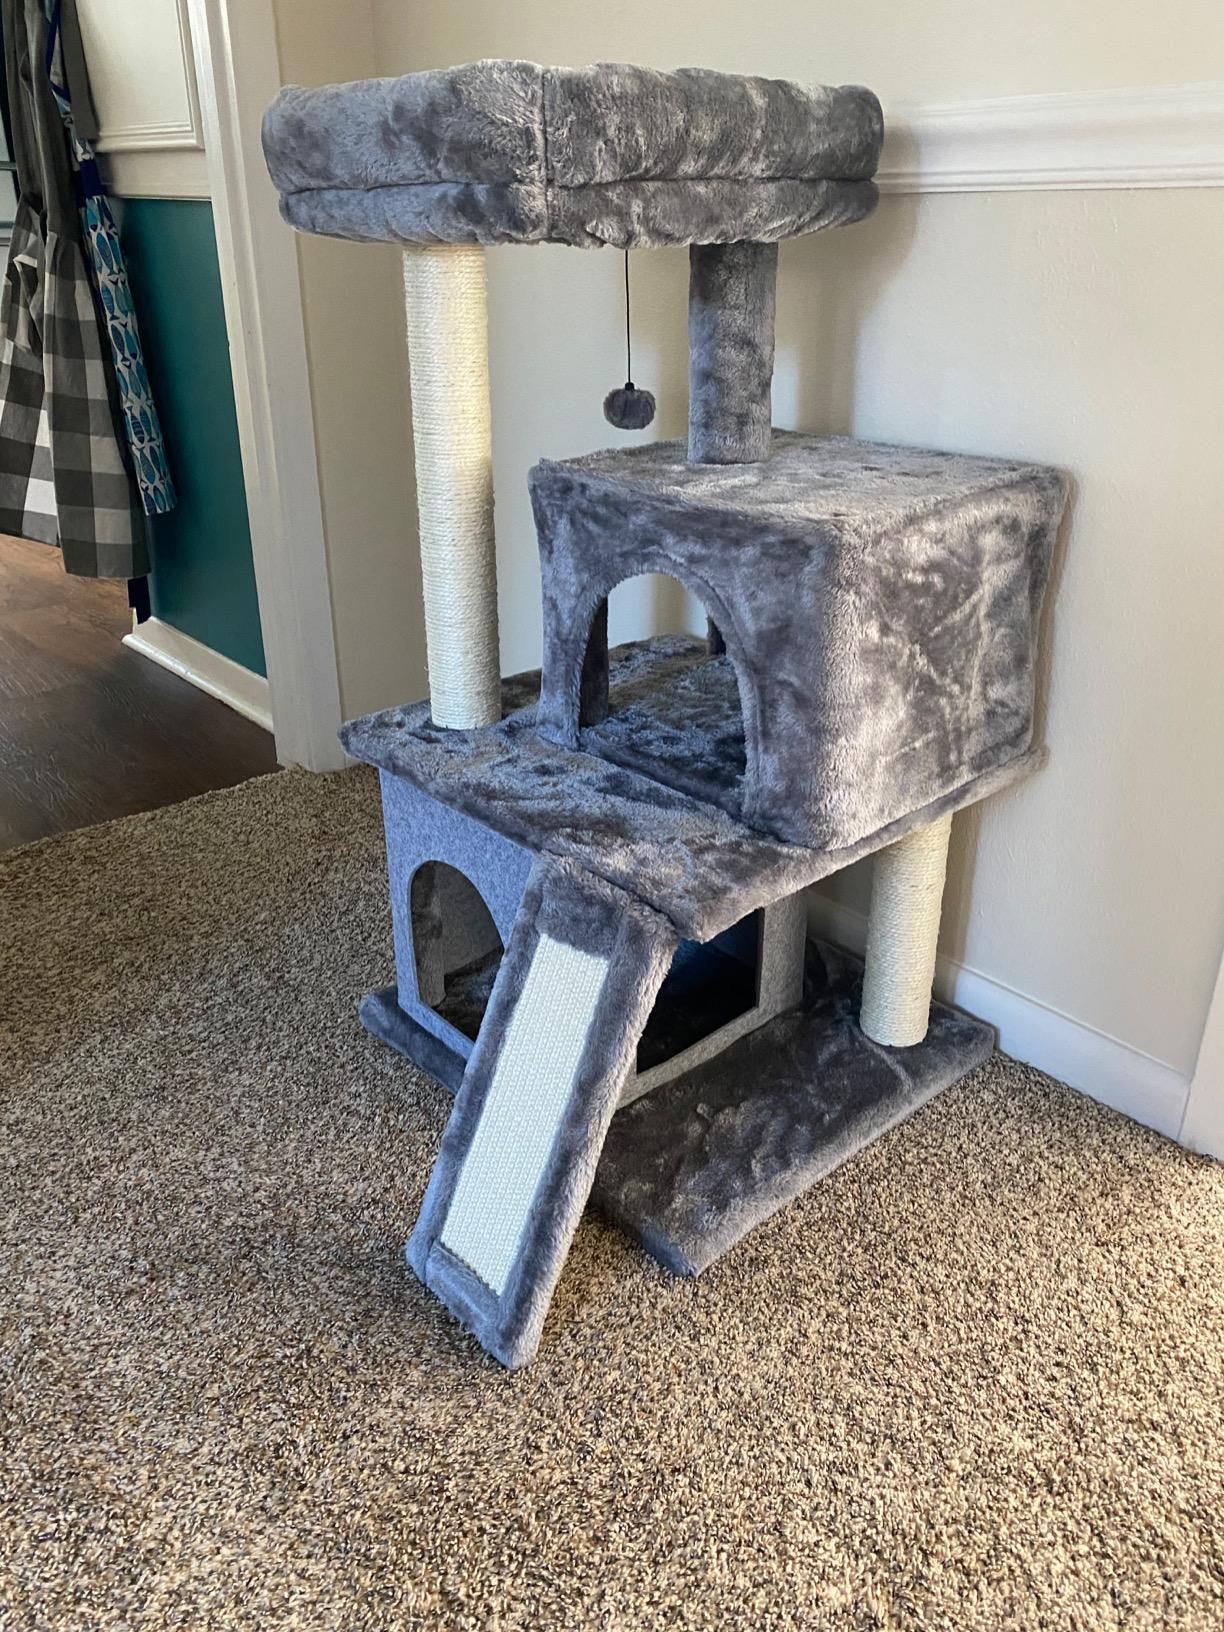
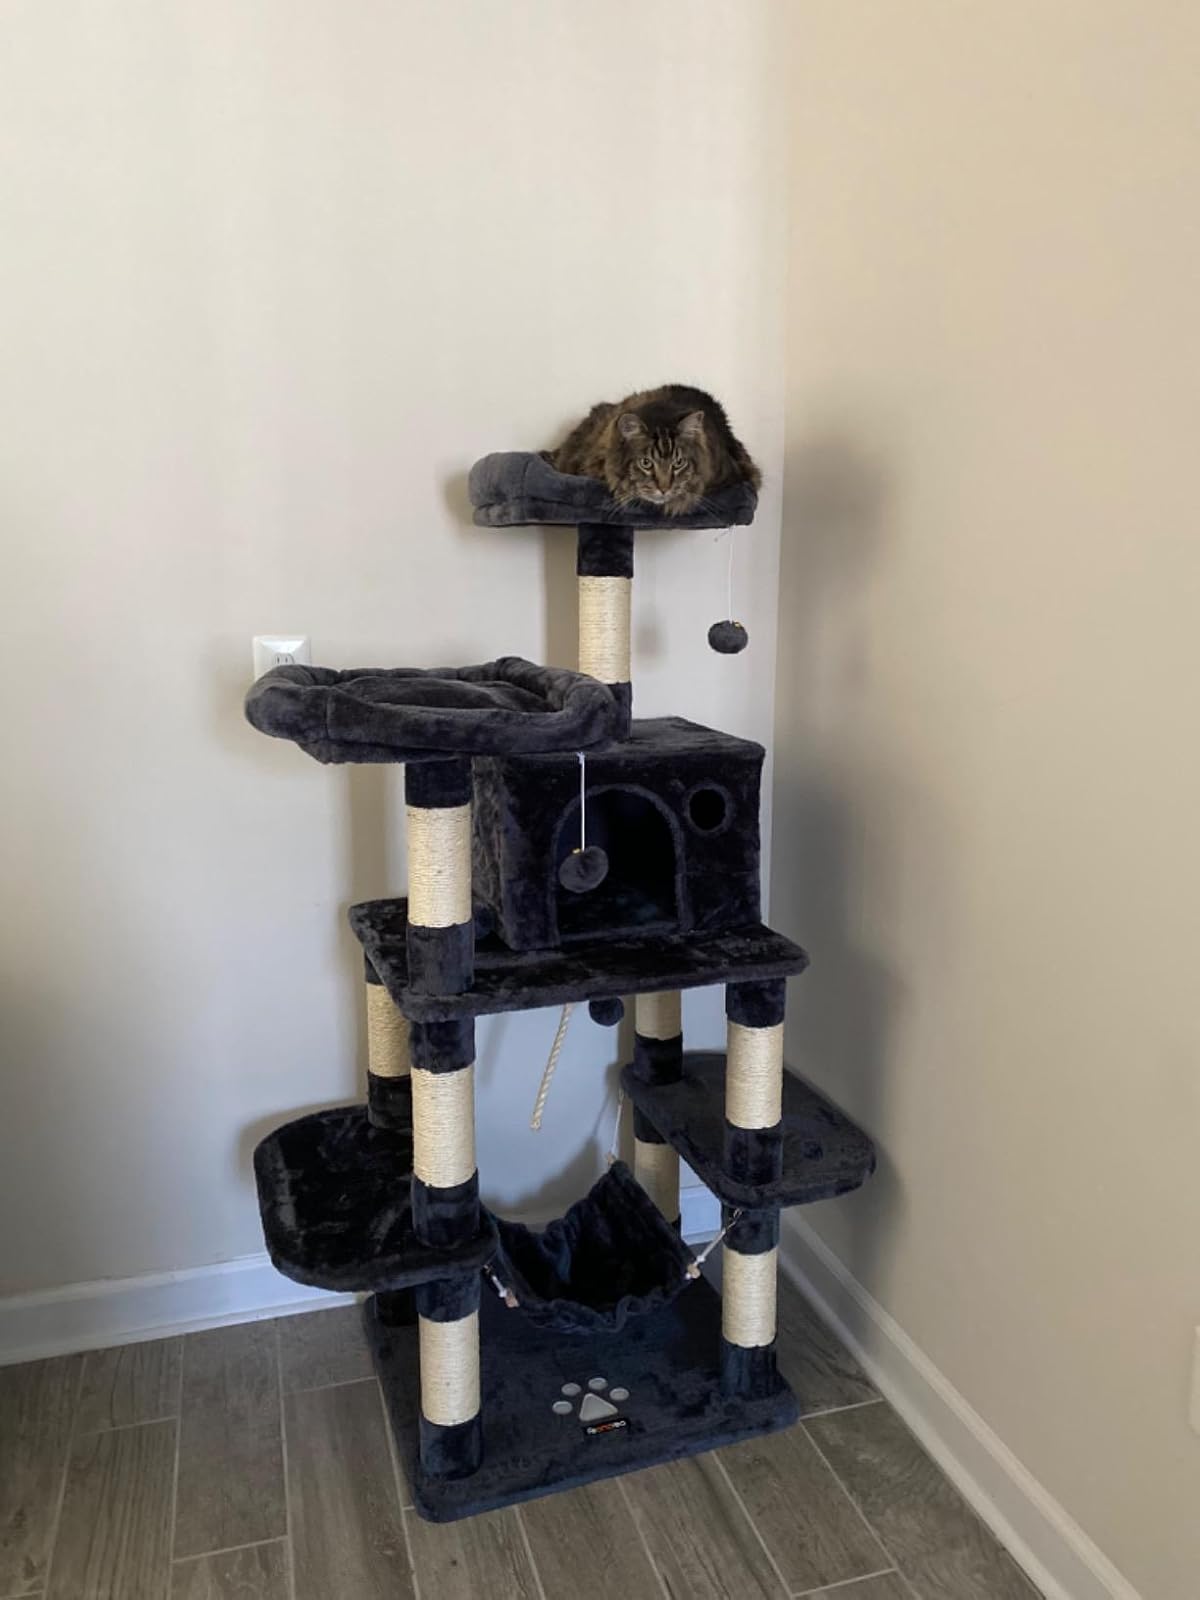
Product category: items_cat tree
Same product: no